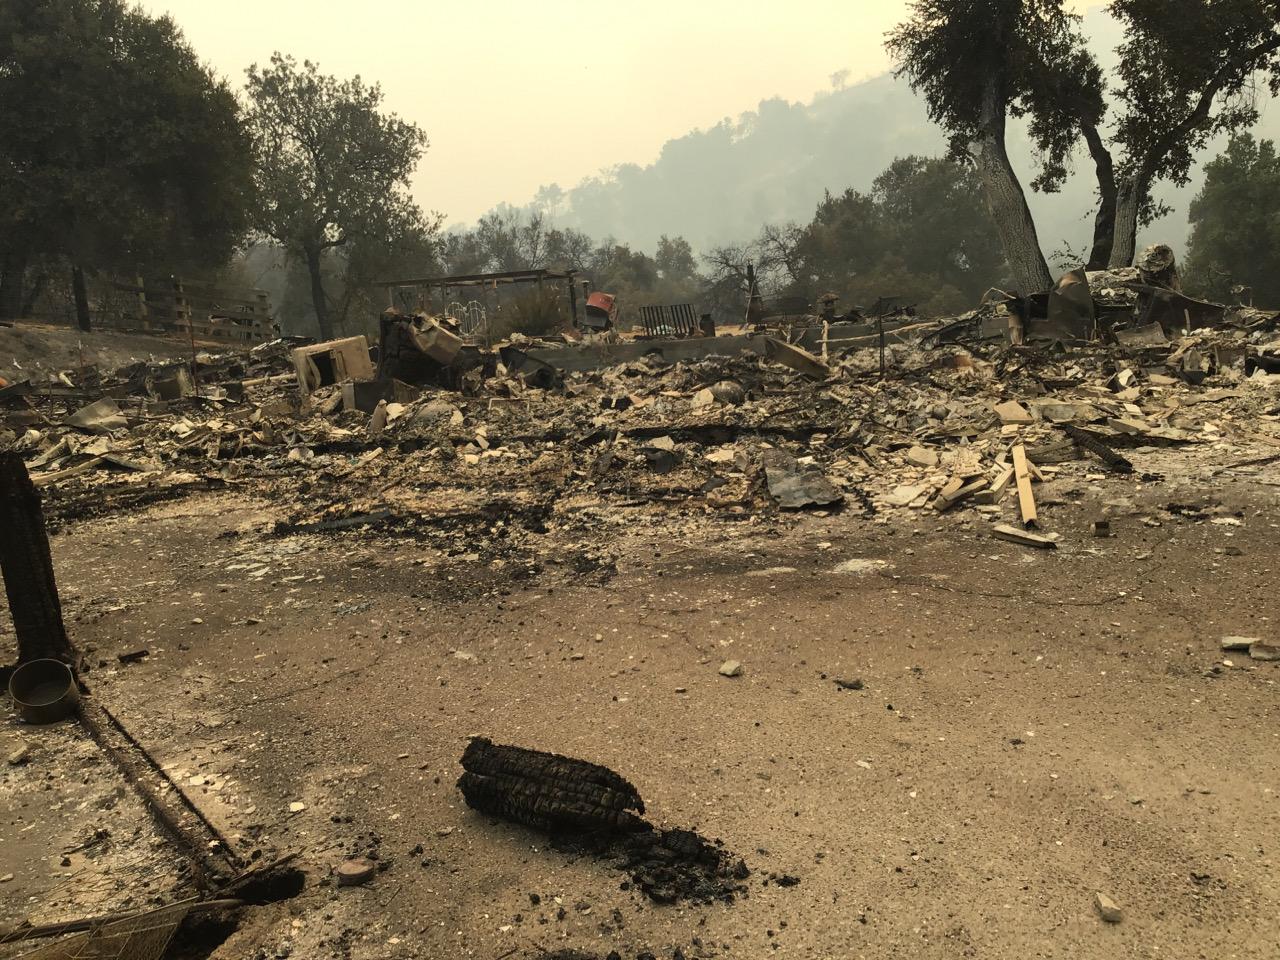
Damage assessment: destroyed